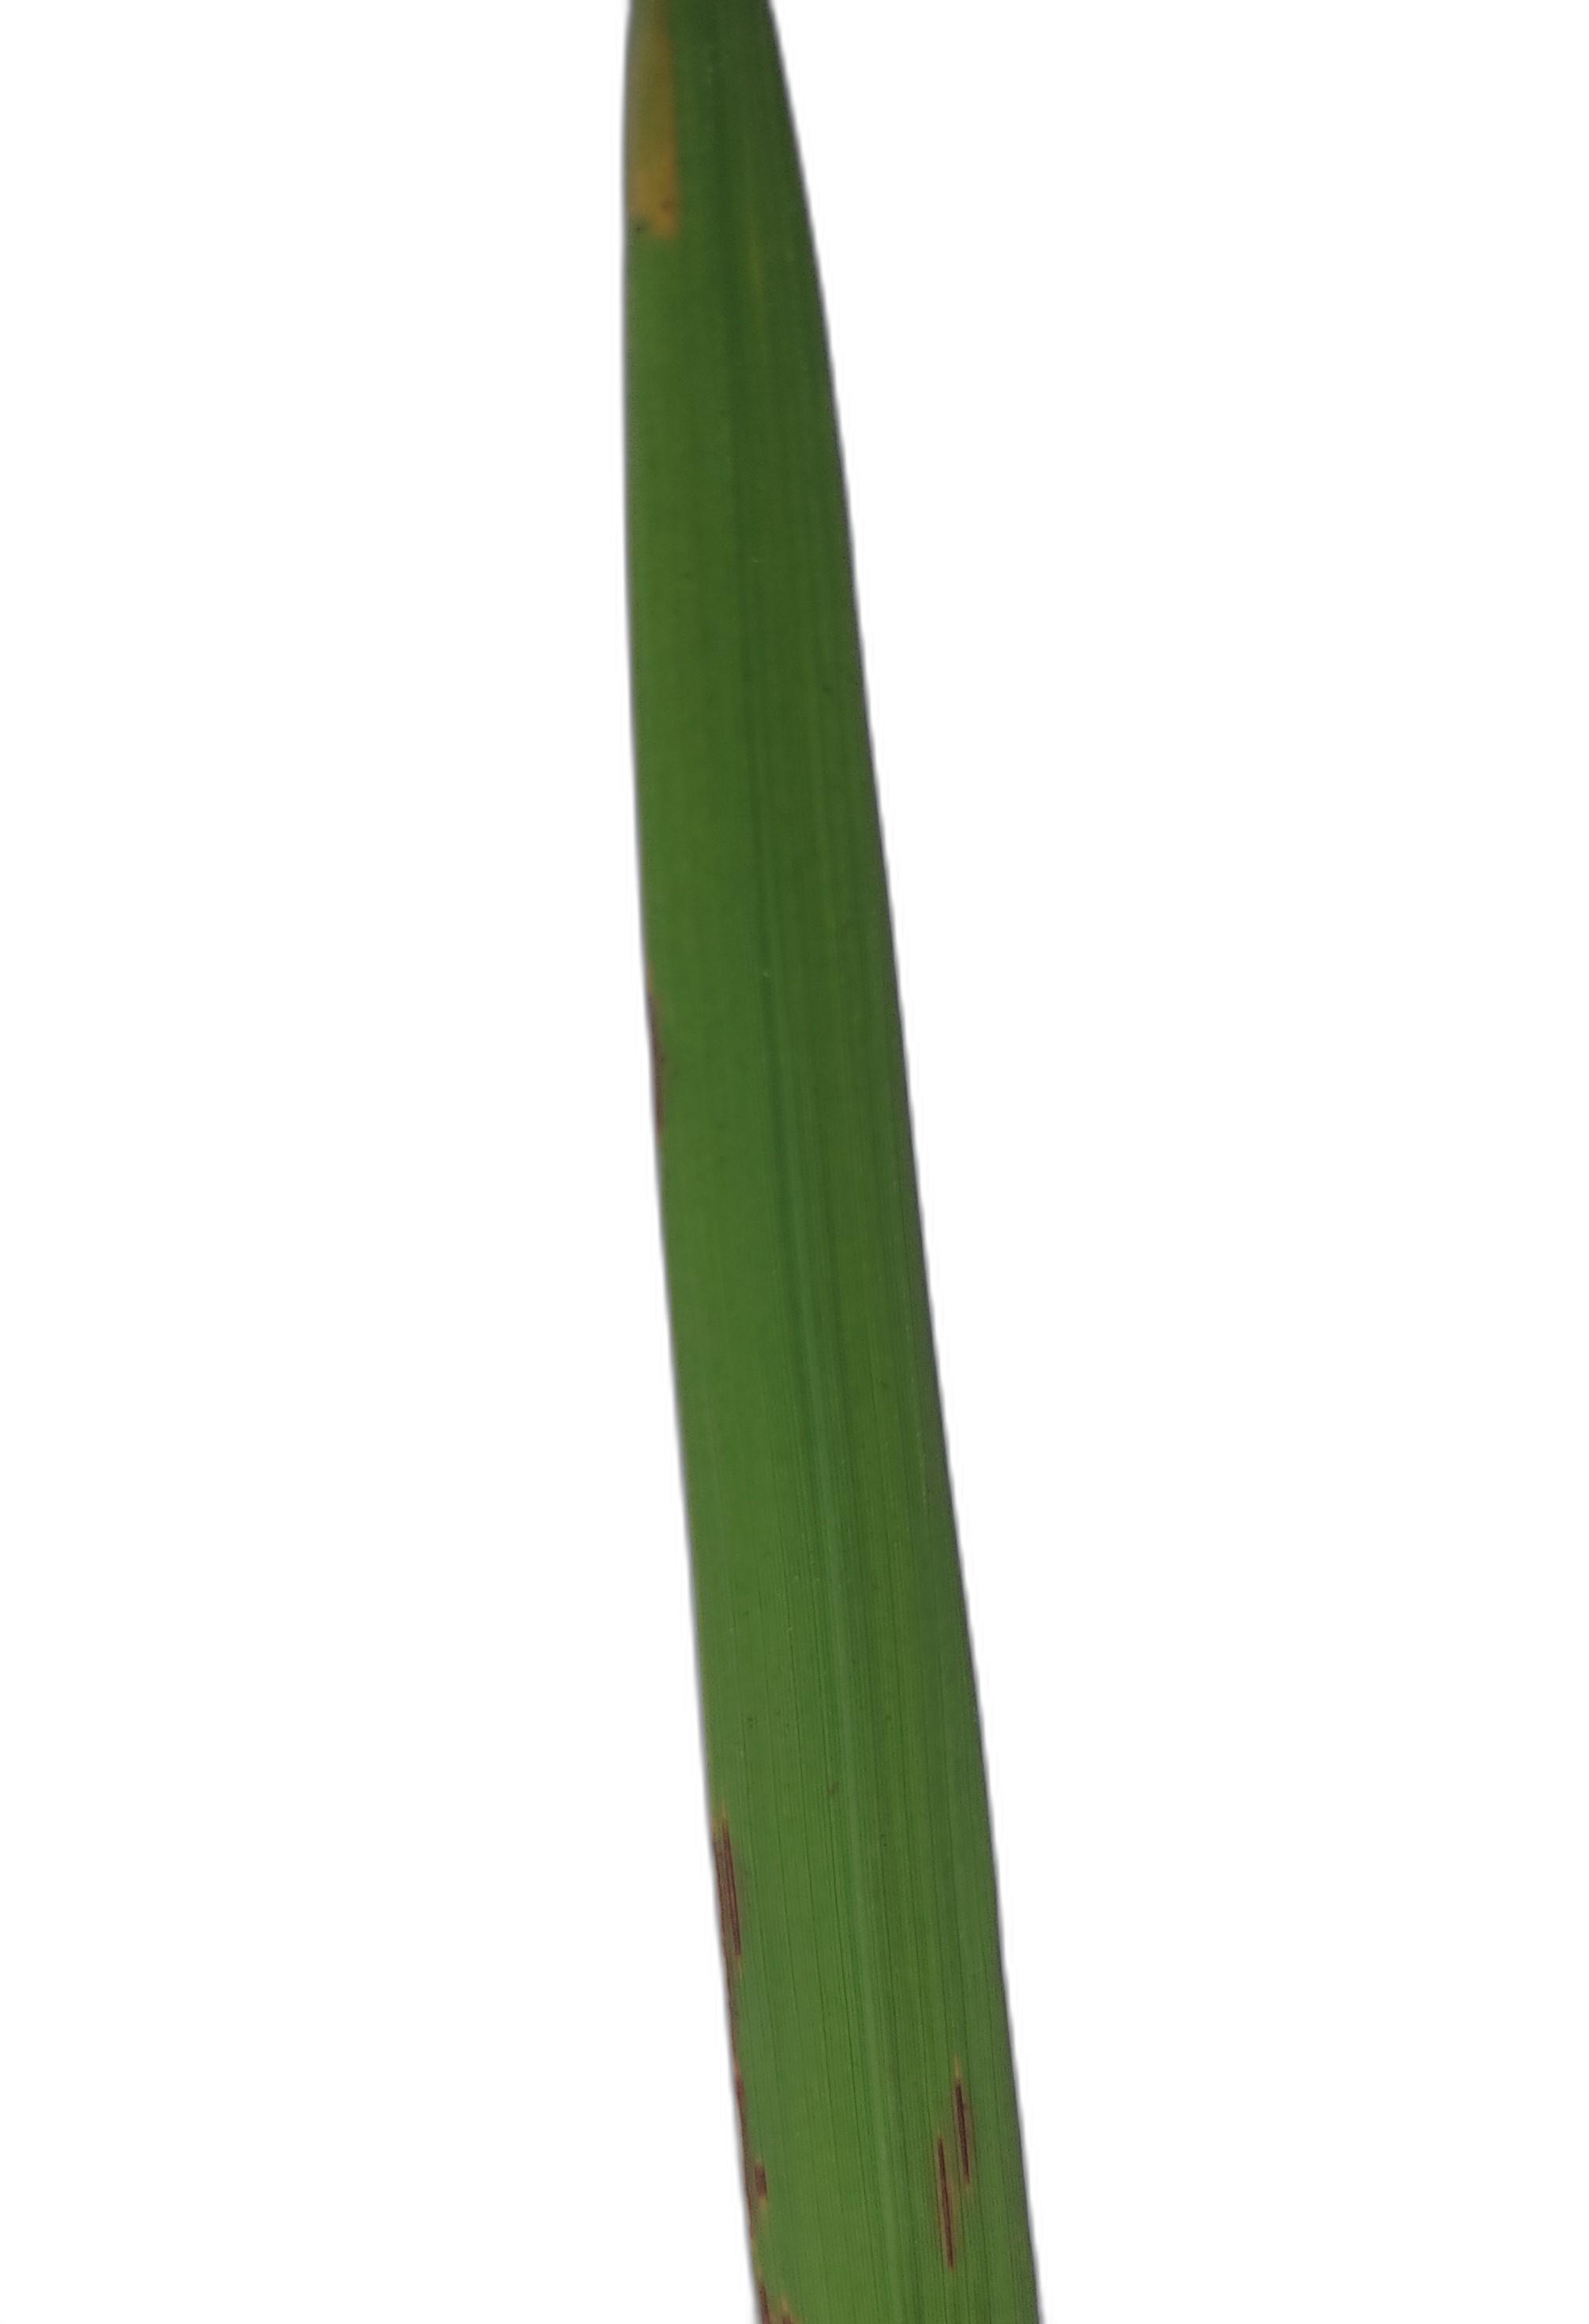
Label: Rice Blast